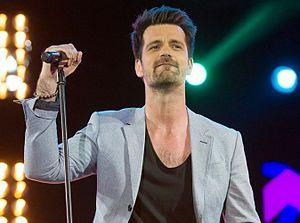
La Foire comtoise de Besançon est une manifestation festive et commerciale qui a lieu tous les ans au parc des expositions de Micropolis.
Alain Cordier, dit Corson, né le 25 novembre 1979 à Thionville, est un auteur-compositeur-interprète français.